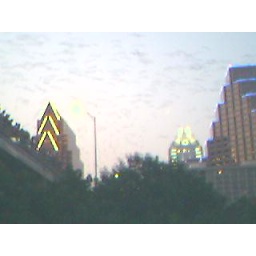
bats flying out of the congress st bridge in austin.